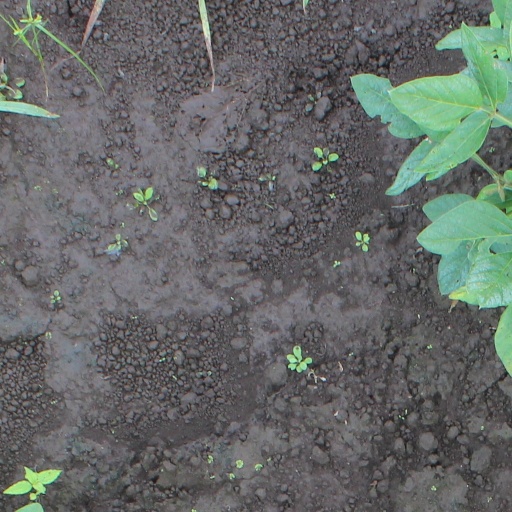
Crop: soybean